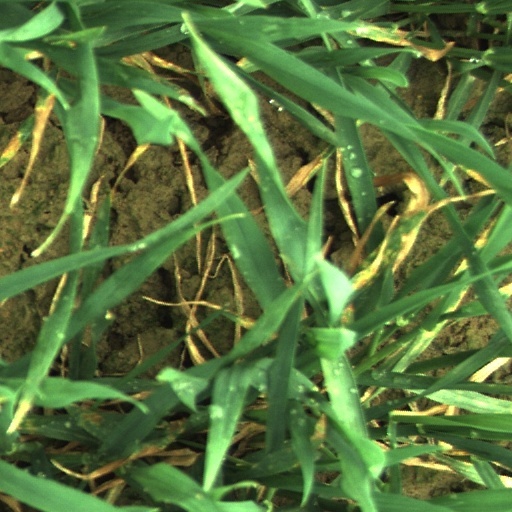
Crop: wheat